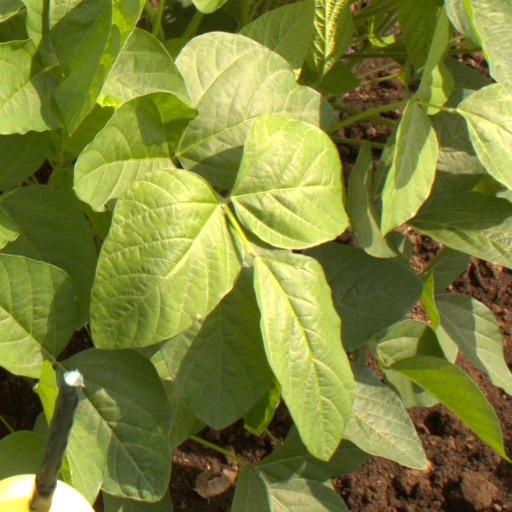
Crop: soybean